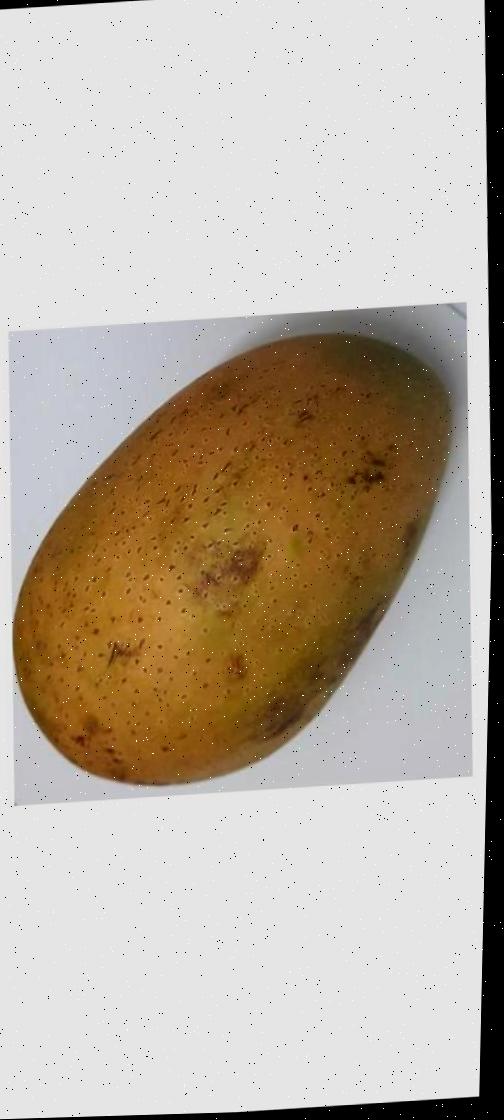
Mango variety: Ashshina Classic